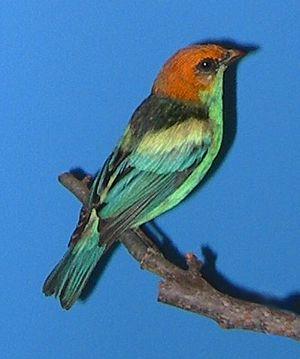
Calliste à dos noir (Tangara peruviana) empaillé, au Muséum d'Histoire naturelle de Genève.
Le Calliste à dos noir est une espèce de passereaux de la famille des Thraupidae.